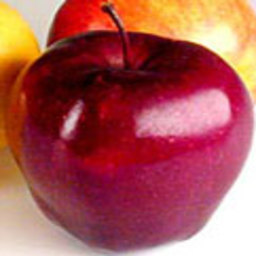
Label: Apple